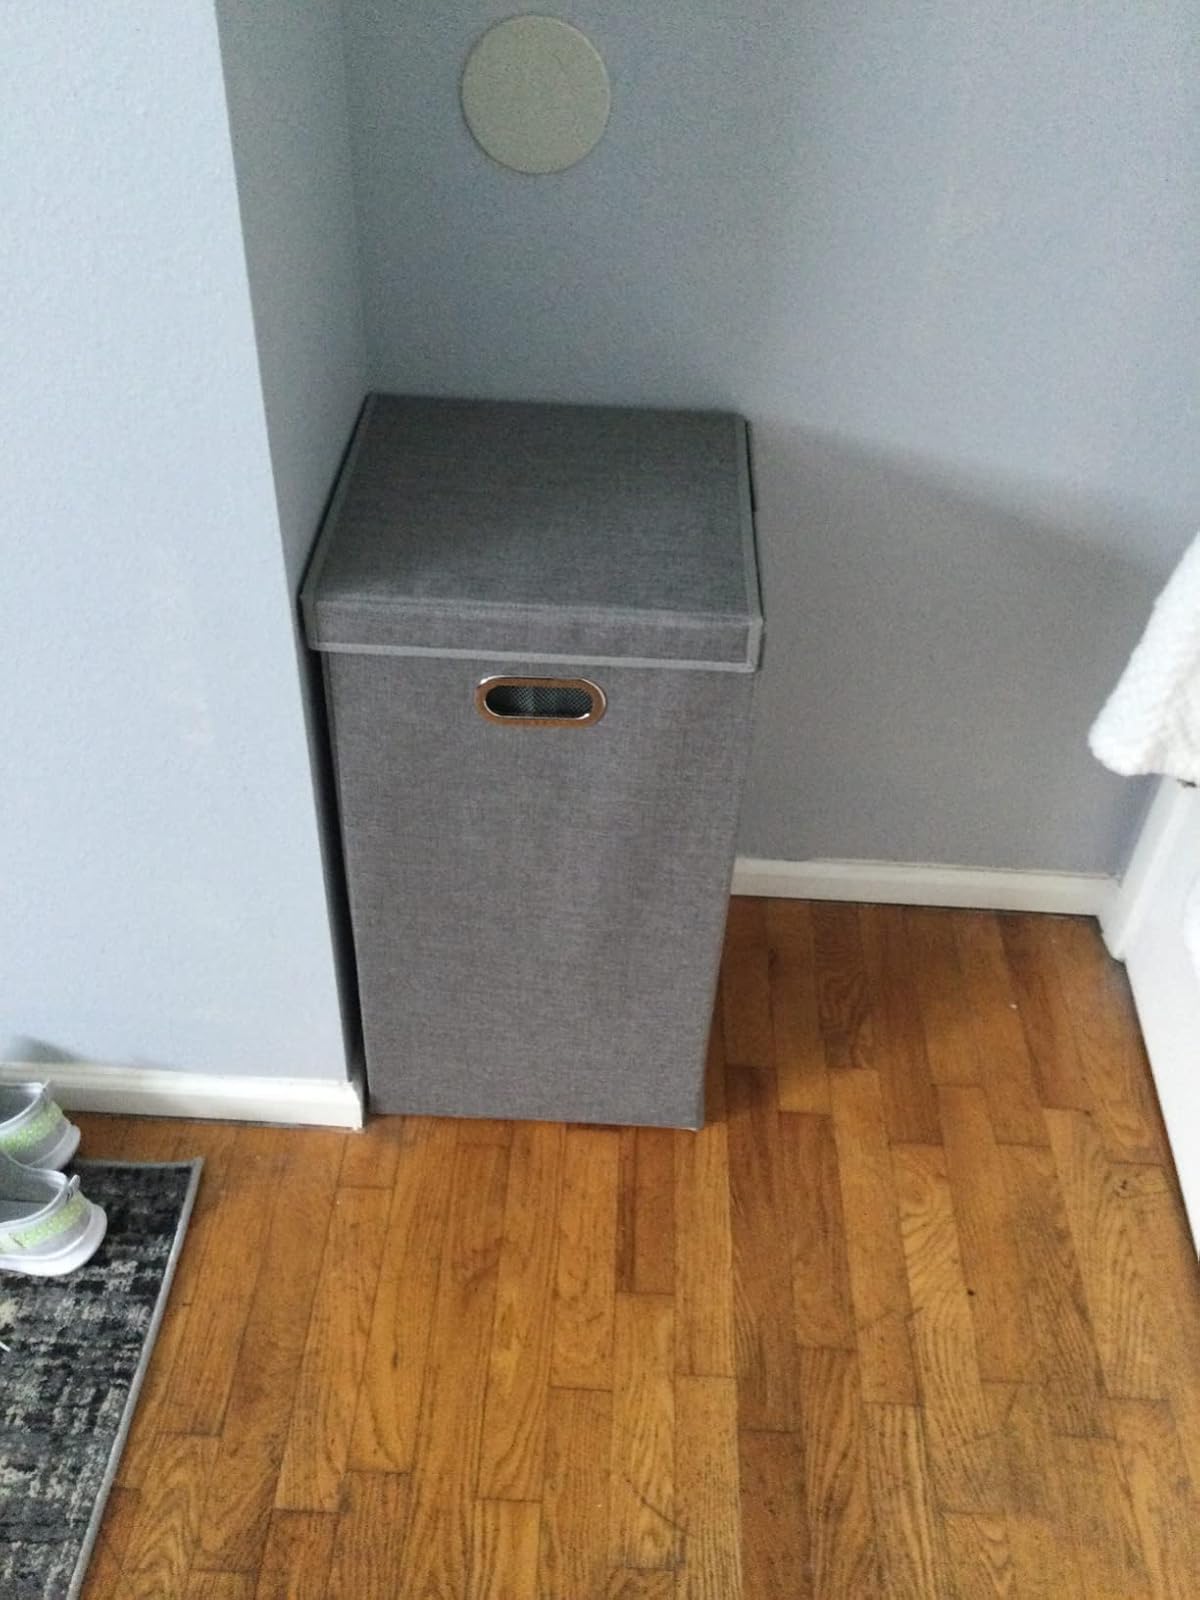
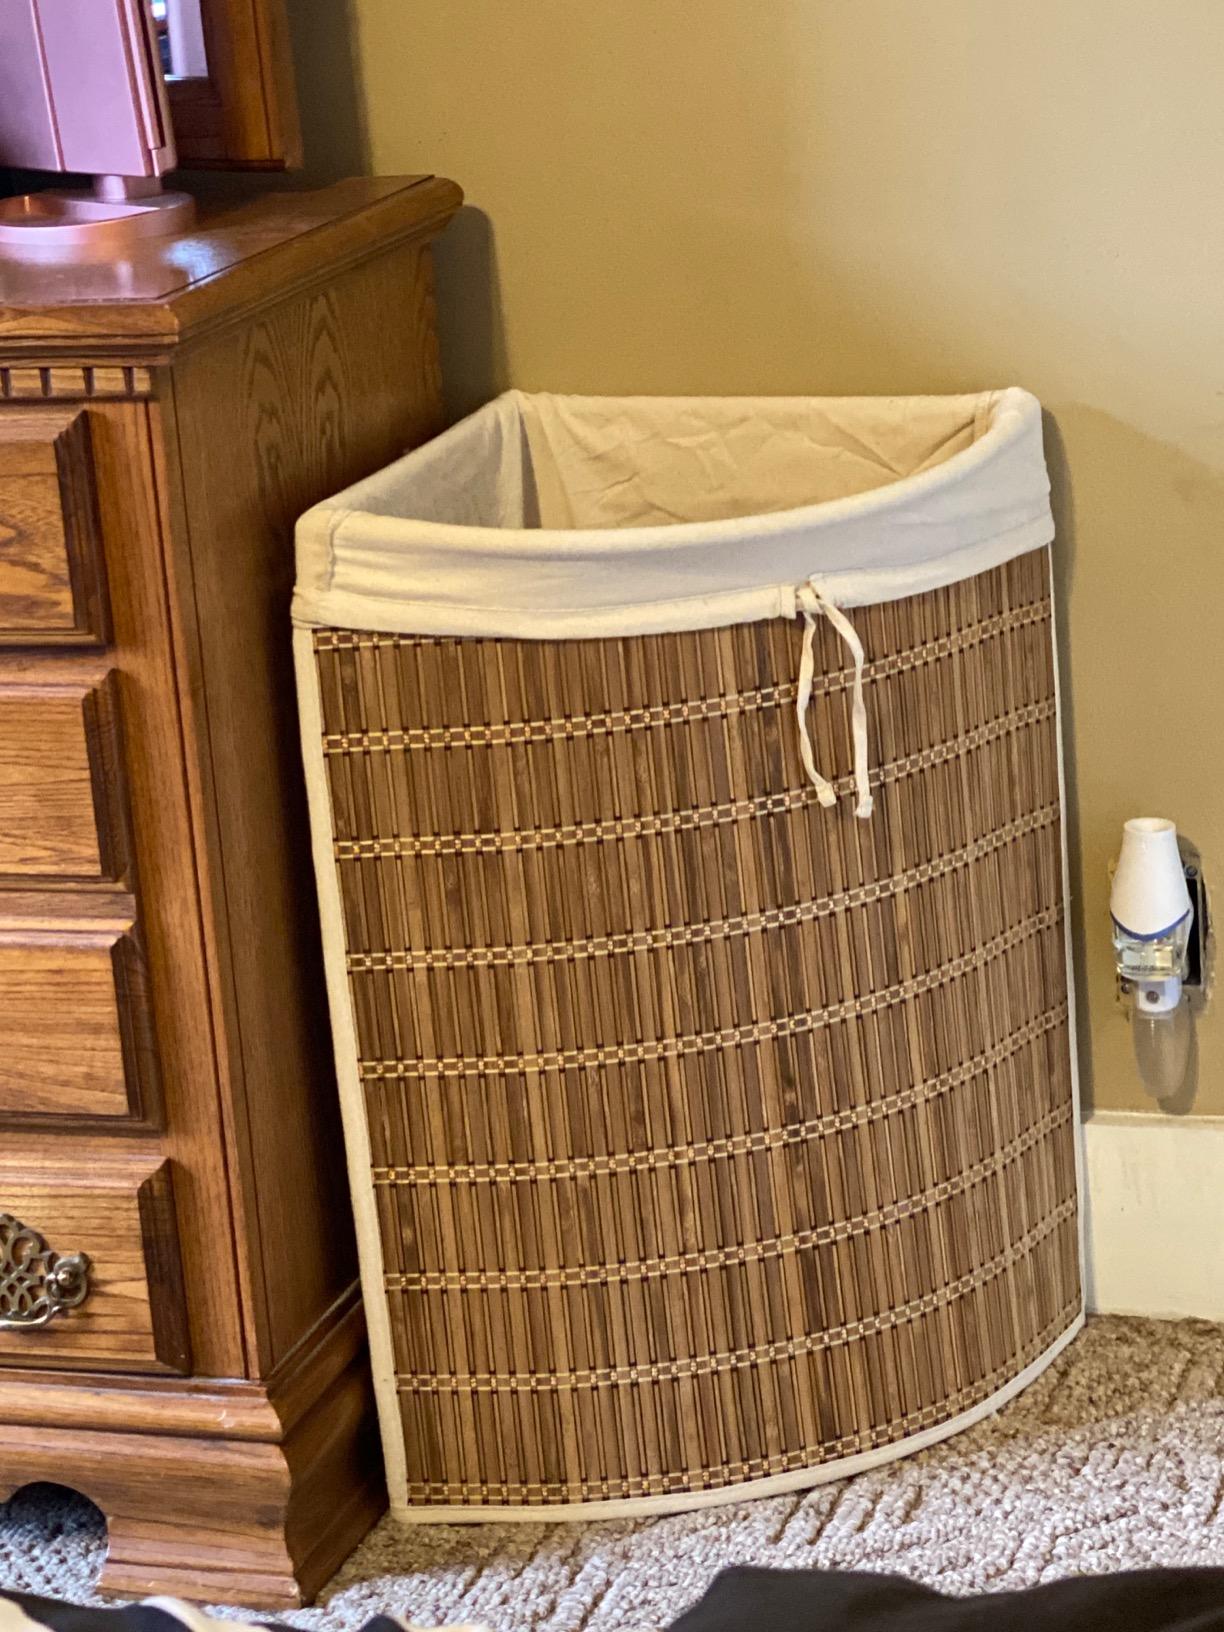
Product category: items_hamper
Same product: no